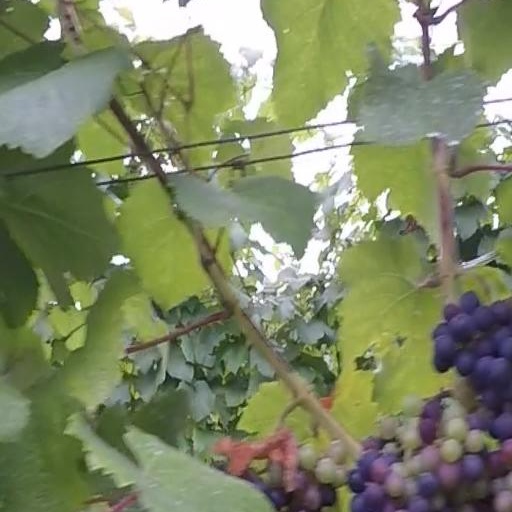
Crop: grape